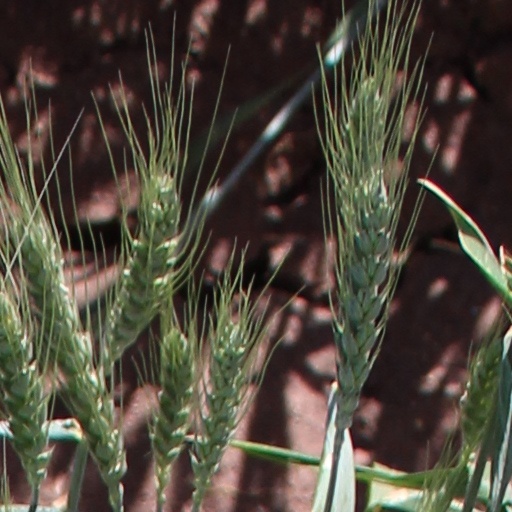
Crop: wheat